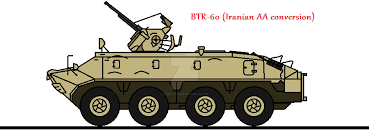
Label: BTR